76th Anti-Aircraft Brigade (United Kingdom)

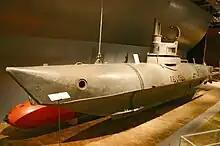
"Biber" midget submarine preserved at Deutsches Technik Museum Berlin.

After that, enemy air activity was sparse, but on 9 January, four Bofors of 411/124th LAA Bty hit and sank a German "Biber" midget submarine operating off South Beveland. Two others were destroyed later, one by Bofors, one by 3.7-inch guns of 113th HAA Rgt, together with a manned torpedo. In mid-February, 76th AA Bde HQ took over local administration of the Scheldt islands from 4th Commando Bde. Apart from coastal defence and occasional ground fire tasks, particularly against enemy positions on Schouwen, much of the early part of 1945 was taken up with unit training to use the new SCR-584 radar and No 10 Predictors (the all-electric Bell Labs AAA Computer) for HAA guns, and new No 2 Mark VIII searchlight control (SLC) radar. The brigade also cooperated with the Royal Navy, using GL Mk III gunlaying radar to direct landing craft making a raid on Schouwen on the night of 11/12 March. In March and April, the brigade lent a platoon of its AEC Matador HAA gun tractors to 21st Army Group to assist in transporting engineering stores for the assault crossing of the Rhine (Operation Plunder). This included towing Bren carriers full of stores, and heavy sledges normally moved by Armoured Vehicle Royal Engineers.